Athletics at the 1964 Summer Olympics – Men's 1500 metres

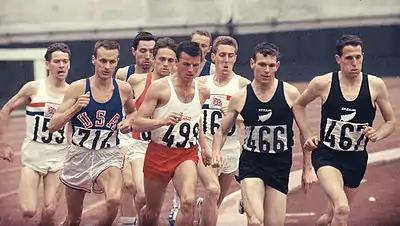
1500 m final: Alan Simpson (155), Dyrol Burleson (714), Witold Baran (499), John Whetton (160), Peter Snell (466), John Davies (467).

World and Olympic record holder, Herb Elliott was not back to defend his title, having retired from the sport at 24 years of age. 1960 800 metre champion Peter Snell entered the Olympics with the intent of duplicating his feat, doubling over similar distances at the previous 1962 Commonwealth Games. He had already lowered Elliott's mile world record by a tick two years earlier. Snell had already successfully defended his 800 metre title.